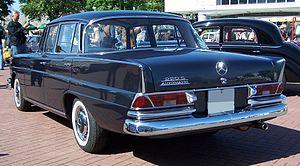
La Mercedes-Benz type W111 est une voiture produite de 1959 à 1968 par le constructeur allemand Mercedes-Benz.
La Mercedes-Benz Heckflosse est une série d'automobiles du constructeur allemand Mercedes-Benz, qui fit sensation lors de sa présentation le 17 septembre 1959 au salon automobile de Francfort. Sa ligne témoigne du renouveau de la marque : dimensions, finition, puissance et sobriété sont au rendez-vous.